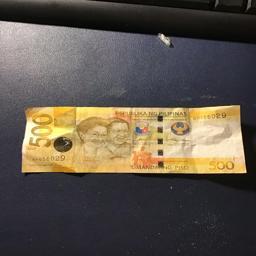
Label: 500_Front